Helsingin Suomalainen Yhteiskoulu

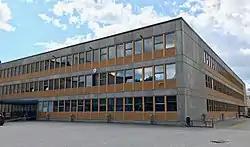
Helsingin Suomalainen Yhteiskoulu

, commonly abbreviated SYK (English: "Helsinki Finnish co-educational school"), is a private and free elementary, middle and high school in the Etelä-Haaga district of Helsinki, Finland.